Thomas Asbury Morris

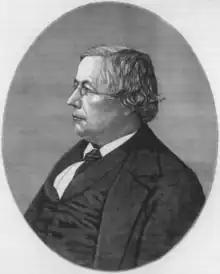

Thomas Asbury Morris (April 28, 1794 – September 2, 1874) was an American bishop of the Methodist Episcopal Church, elected in 1836. He also distinguished himself as a Methodist circuit rider, pastor, and presiding elder, and as an editor.